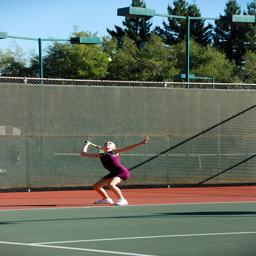
A woman standing on a tennis court holding a racquet.
Athlete preparing to return ball during tennis game.
a woman reaching up so she can hit a tennis ball
A person that is holding a racquet in their hand and playing tennis.
The female tennis player is going for a very high serve.